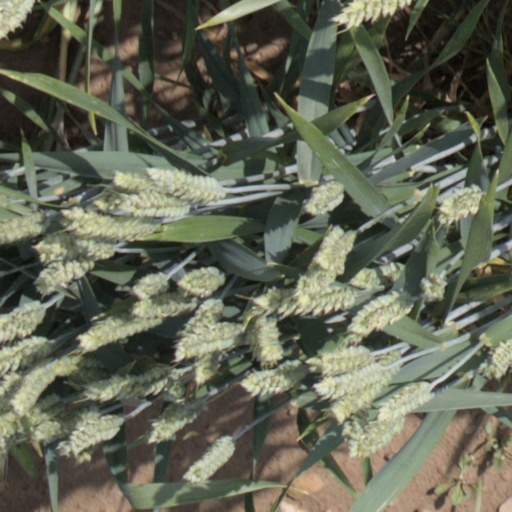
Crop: wheat